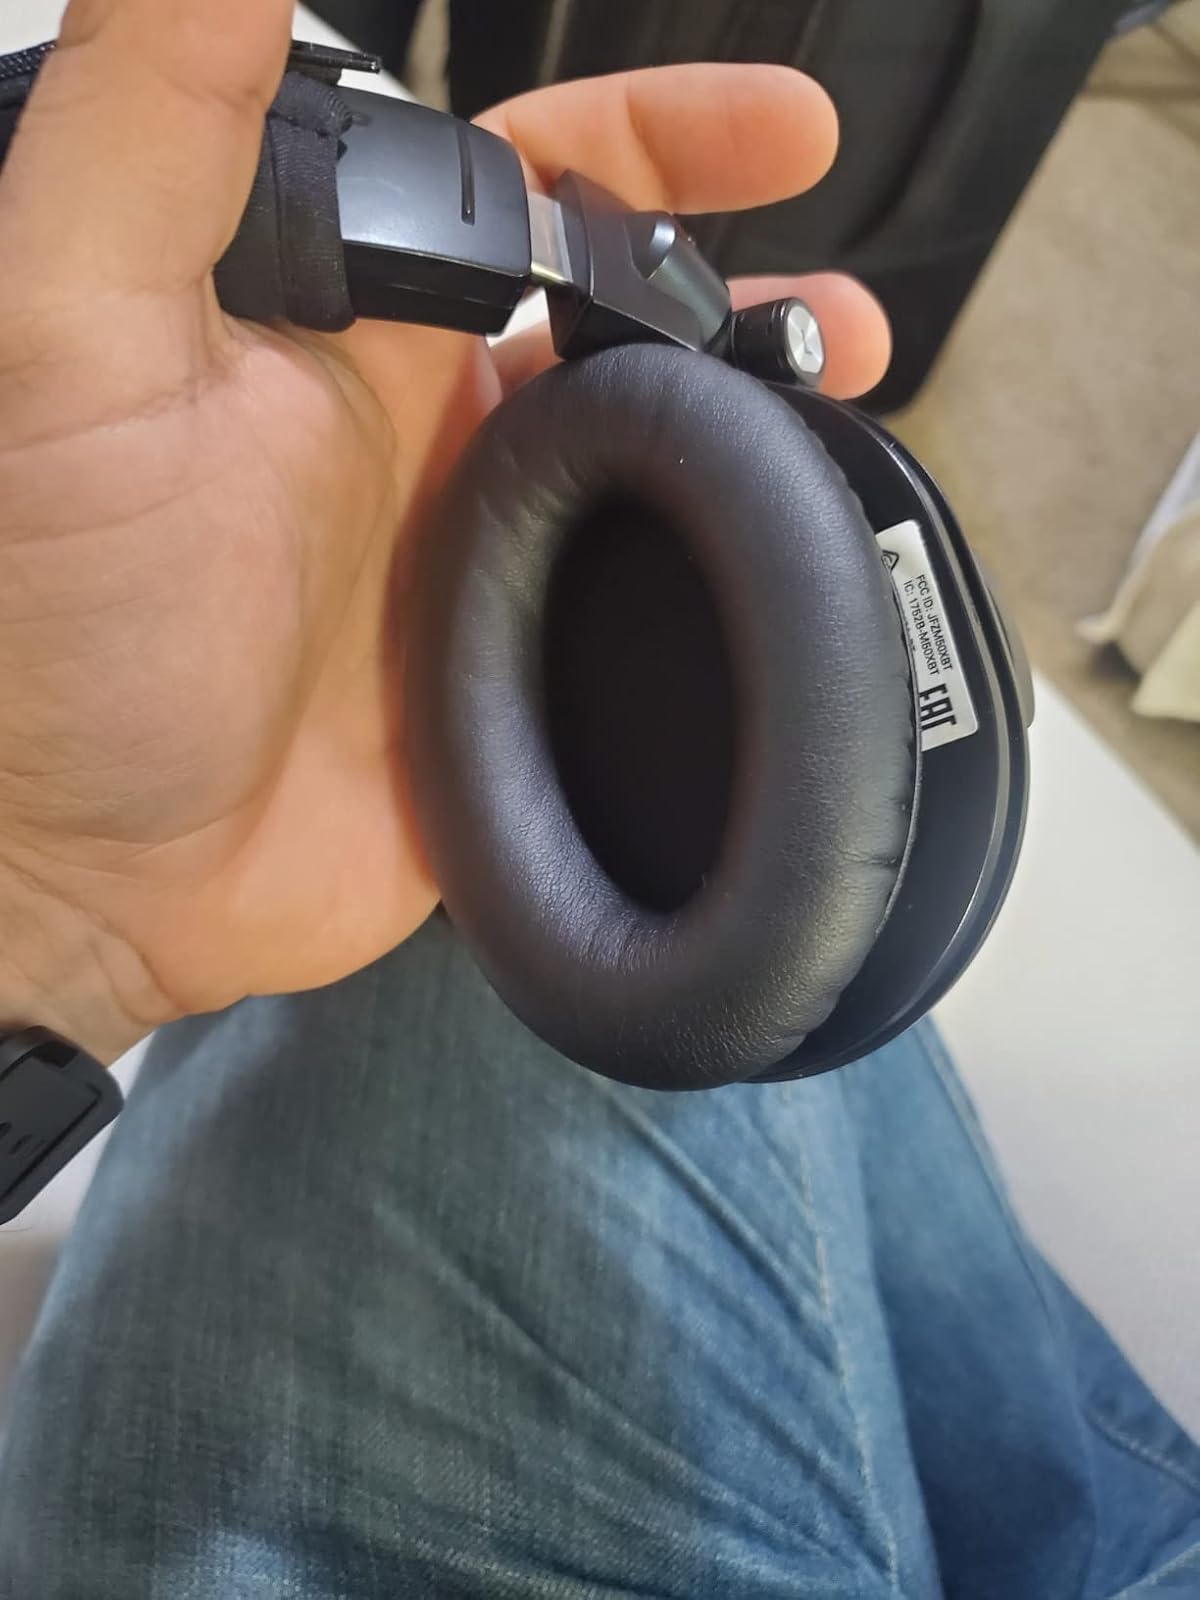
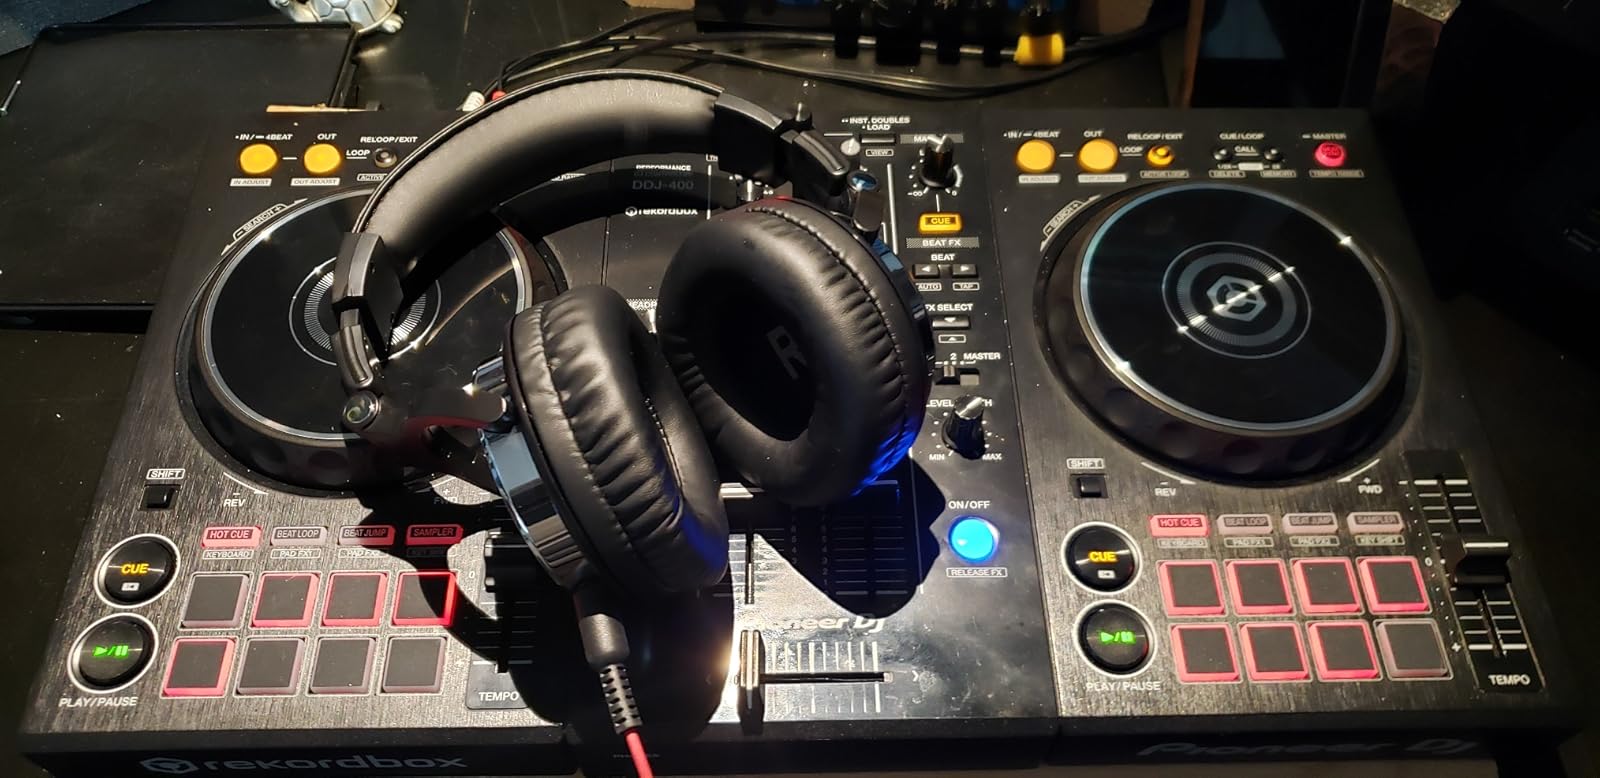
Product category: headphones
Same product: no